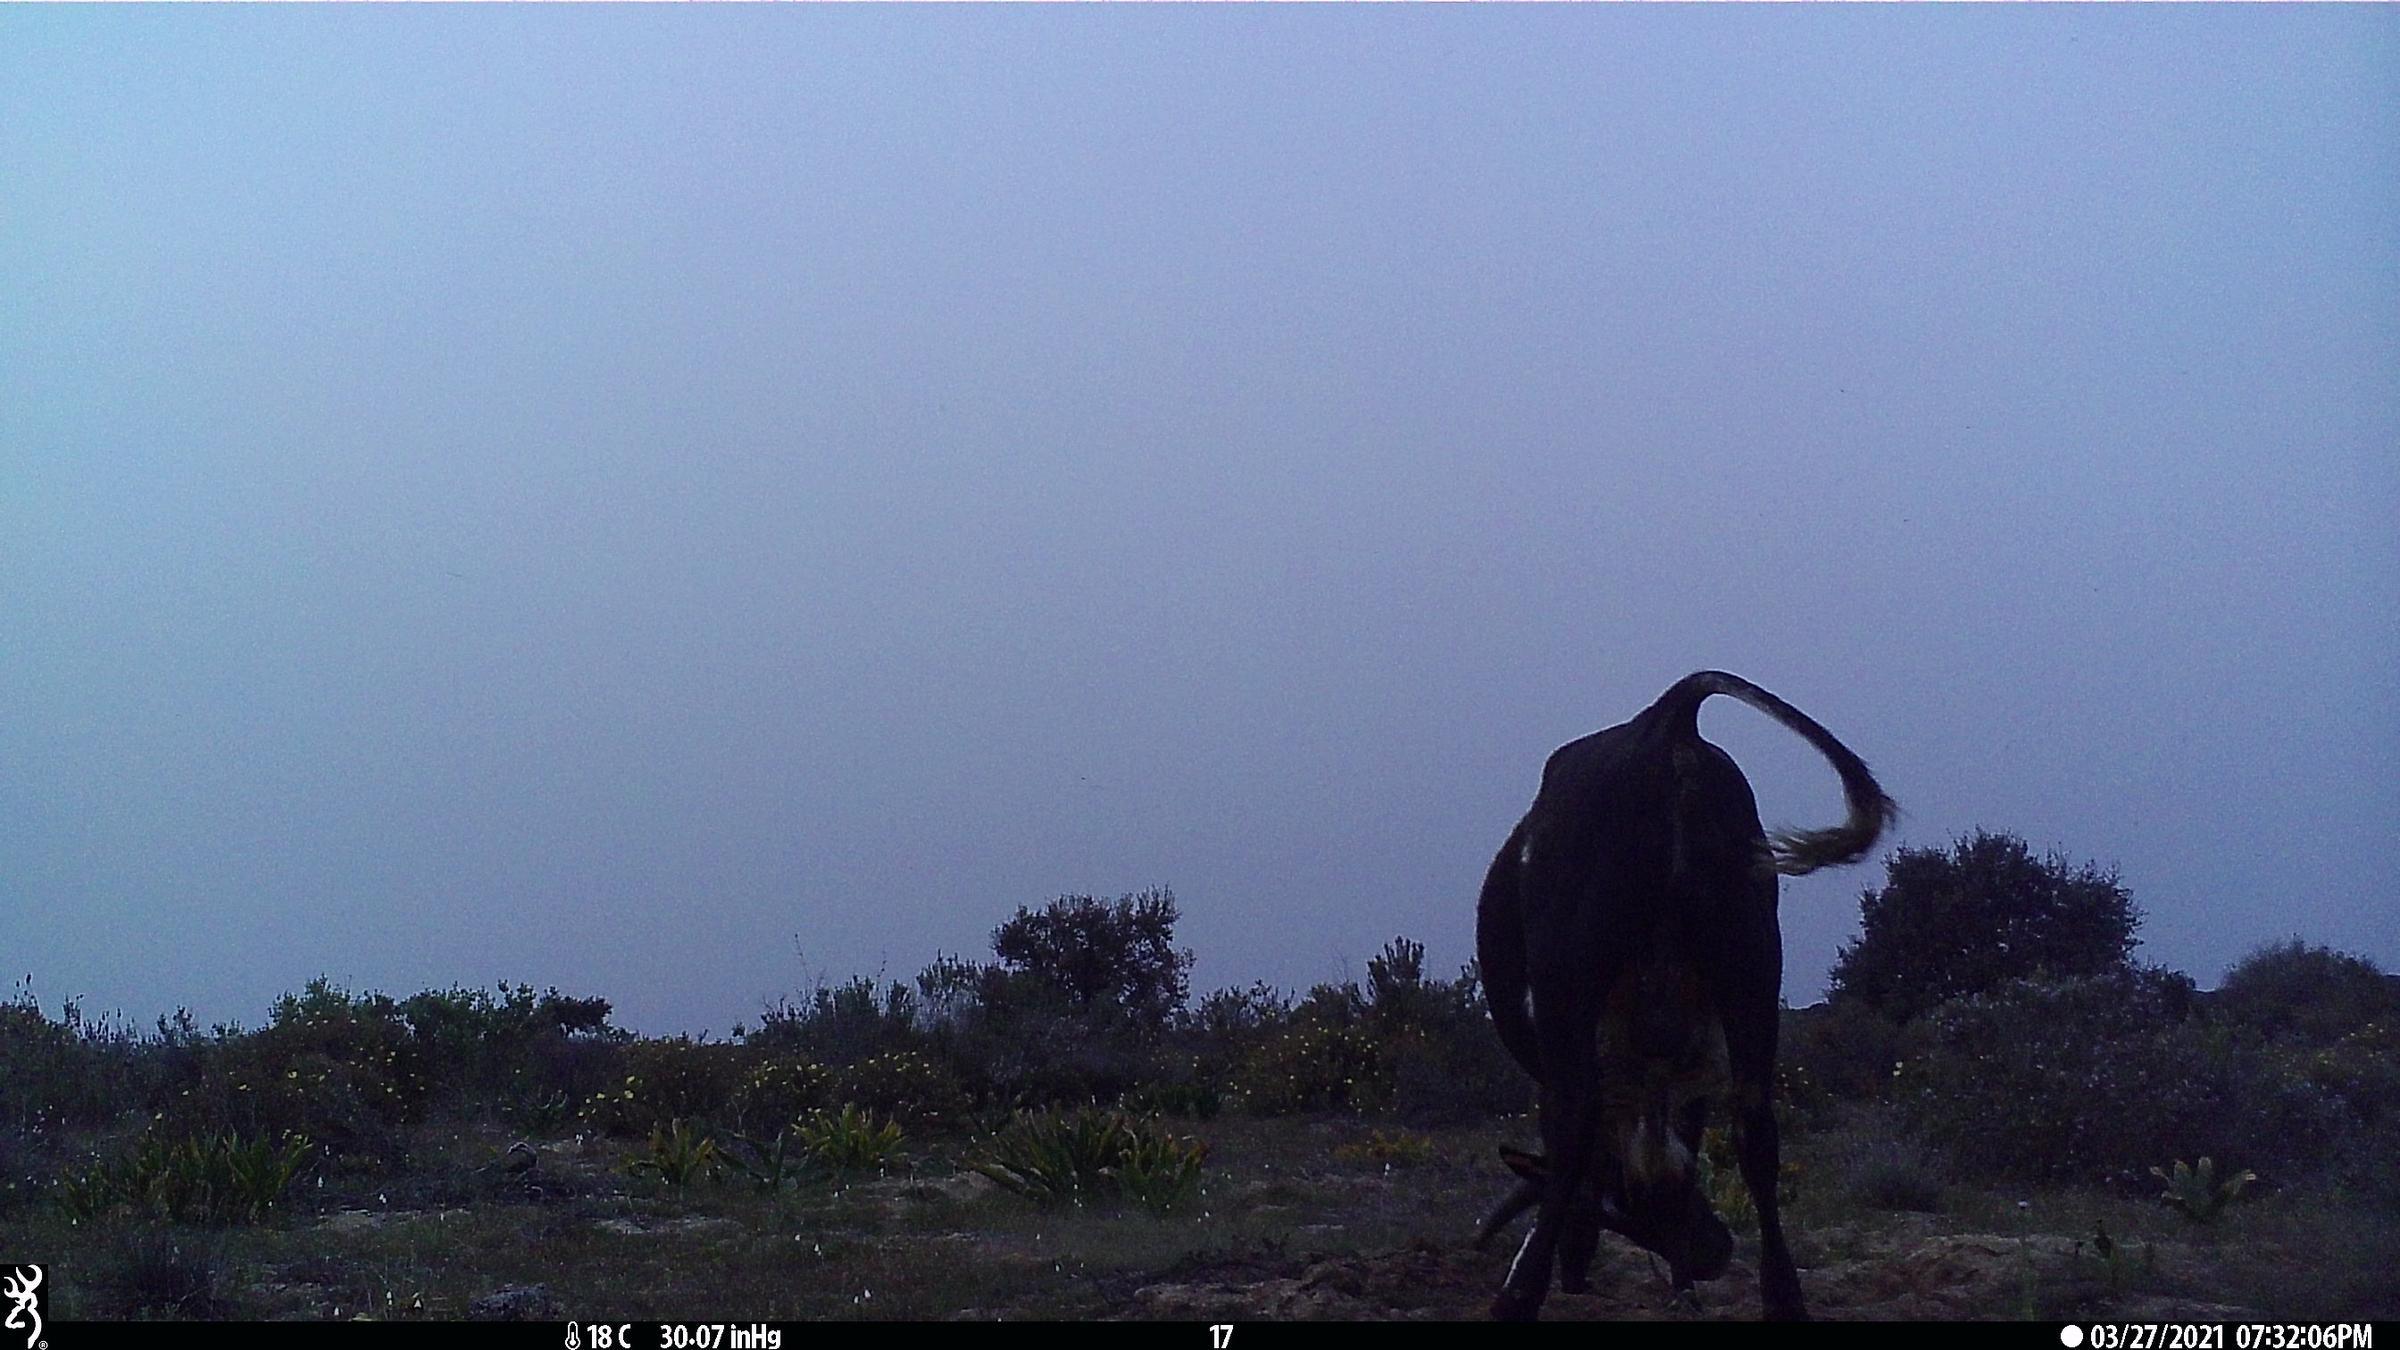
Species: Bos taurus